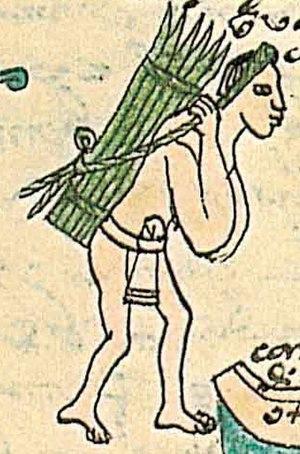
L'istle est une fibre végétale connue pour sa résistance, qui a été utilisée au Mexique depuis l'antiquité, étant une partie fondamentale de l'économie et la culture mexicaine au fil des ans. Elle provient principalement de l'agave lechuguilla, plante connue pour être la plus exploitée des temps anciens, ses fibres étaient utilisées comme fibres textiles et ses épines comme aiguilles.
Un mecapal est un instrument de portage utilisé depuis une haute antiquité par les peuples de Mésoamérique pour transporter de nombreux produits, et qui continue d'être utilisé traditionnellement par certaines populations d'origine amérindienne.